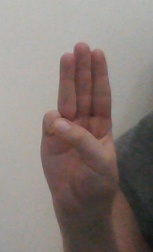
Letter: thaa